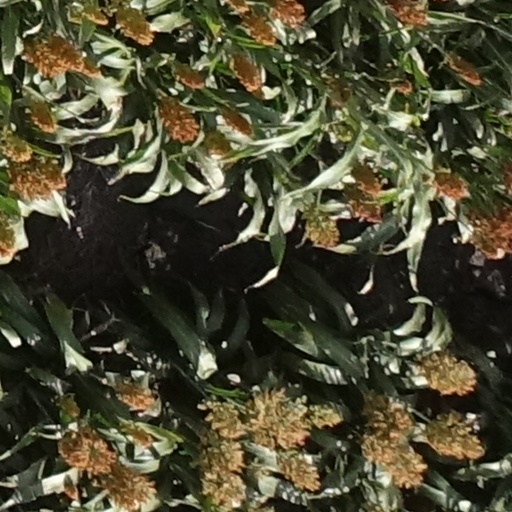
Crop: sorghum